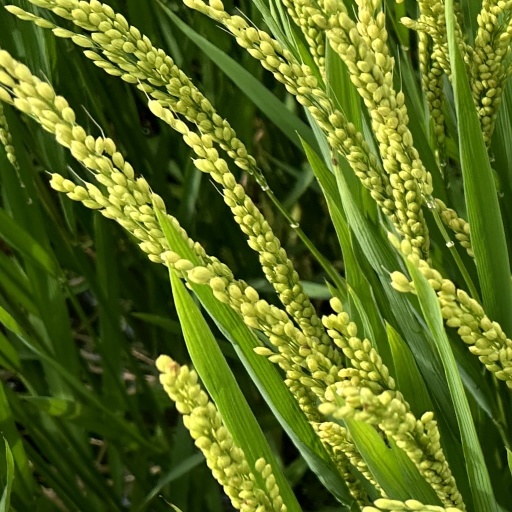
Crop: rice